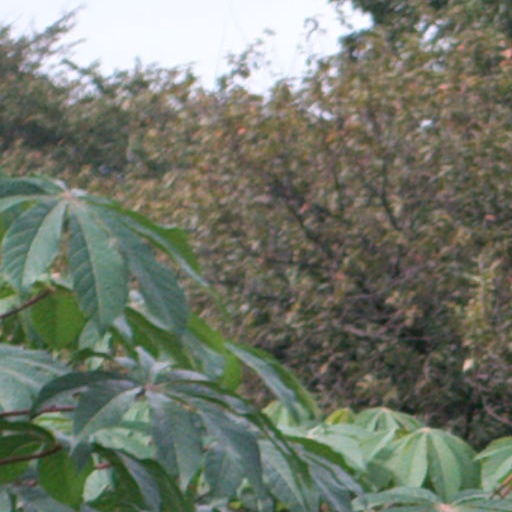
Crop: cassava